BR Standard Class 5 73156

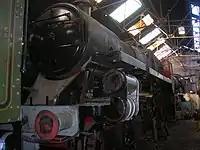
73156 at Loughborough on 16 August 2009. At this particular time the boiler was on the frames to allow tube work to be carried out, but it will need to be removed at one point to re-commence restoration.

73156 was withdrawn from Bolton on 24 October 1967, and was subsequently sold to Woodham Brothers scrapyard in South Wales, moving there in late January 1968.